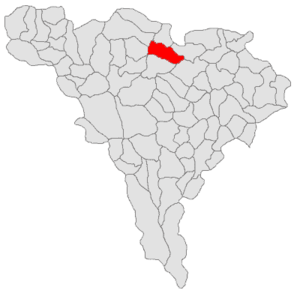
Livezile est une commune du județ d'Alba, Roumanie qui compte 1 192 habitants.